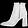
Label: Ankle boot